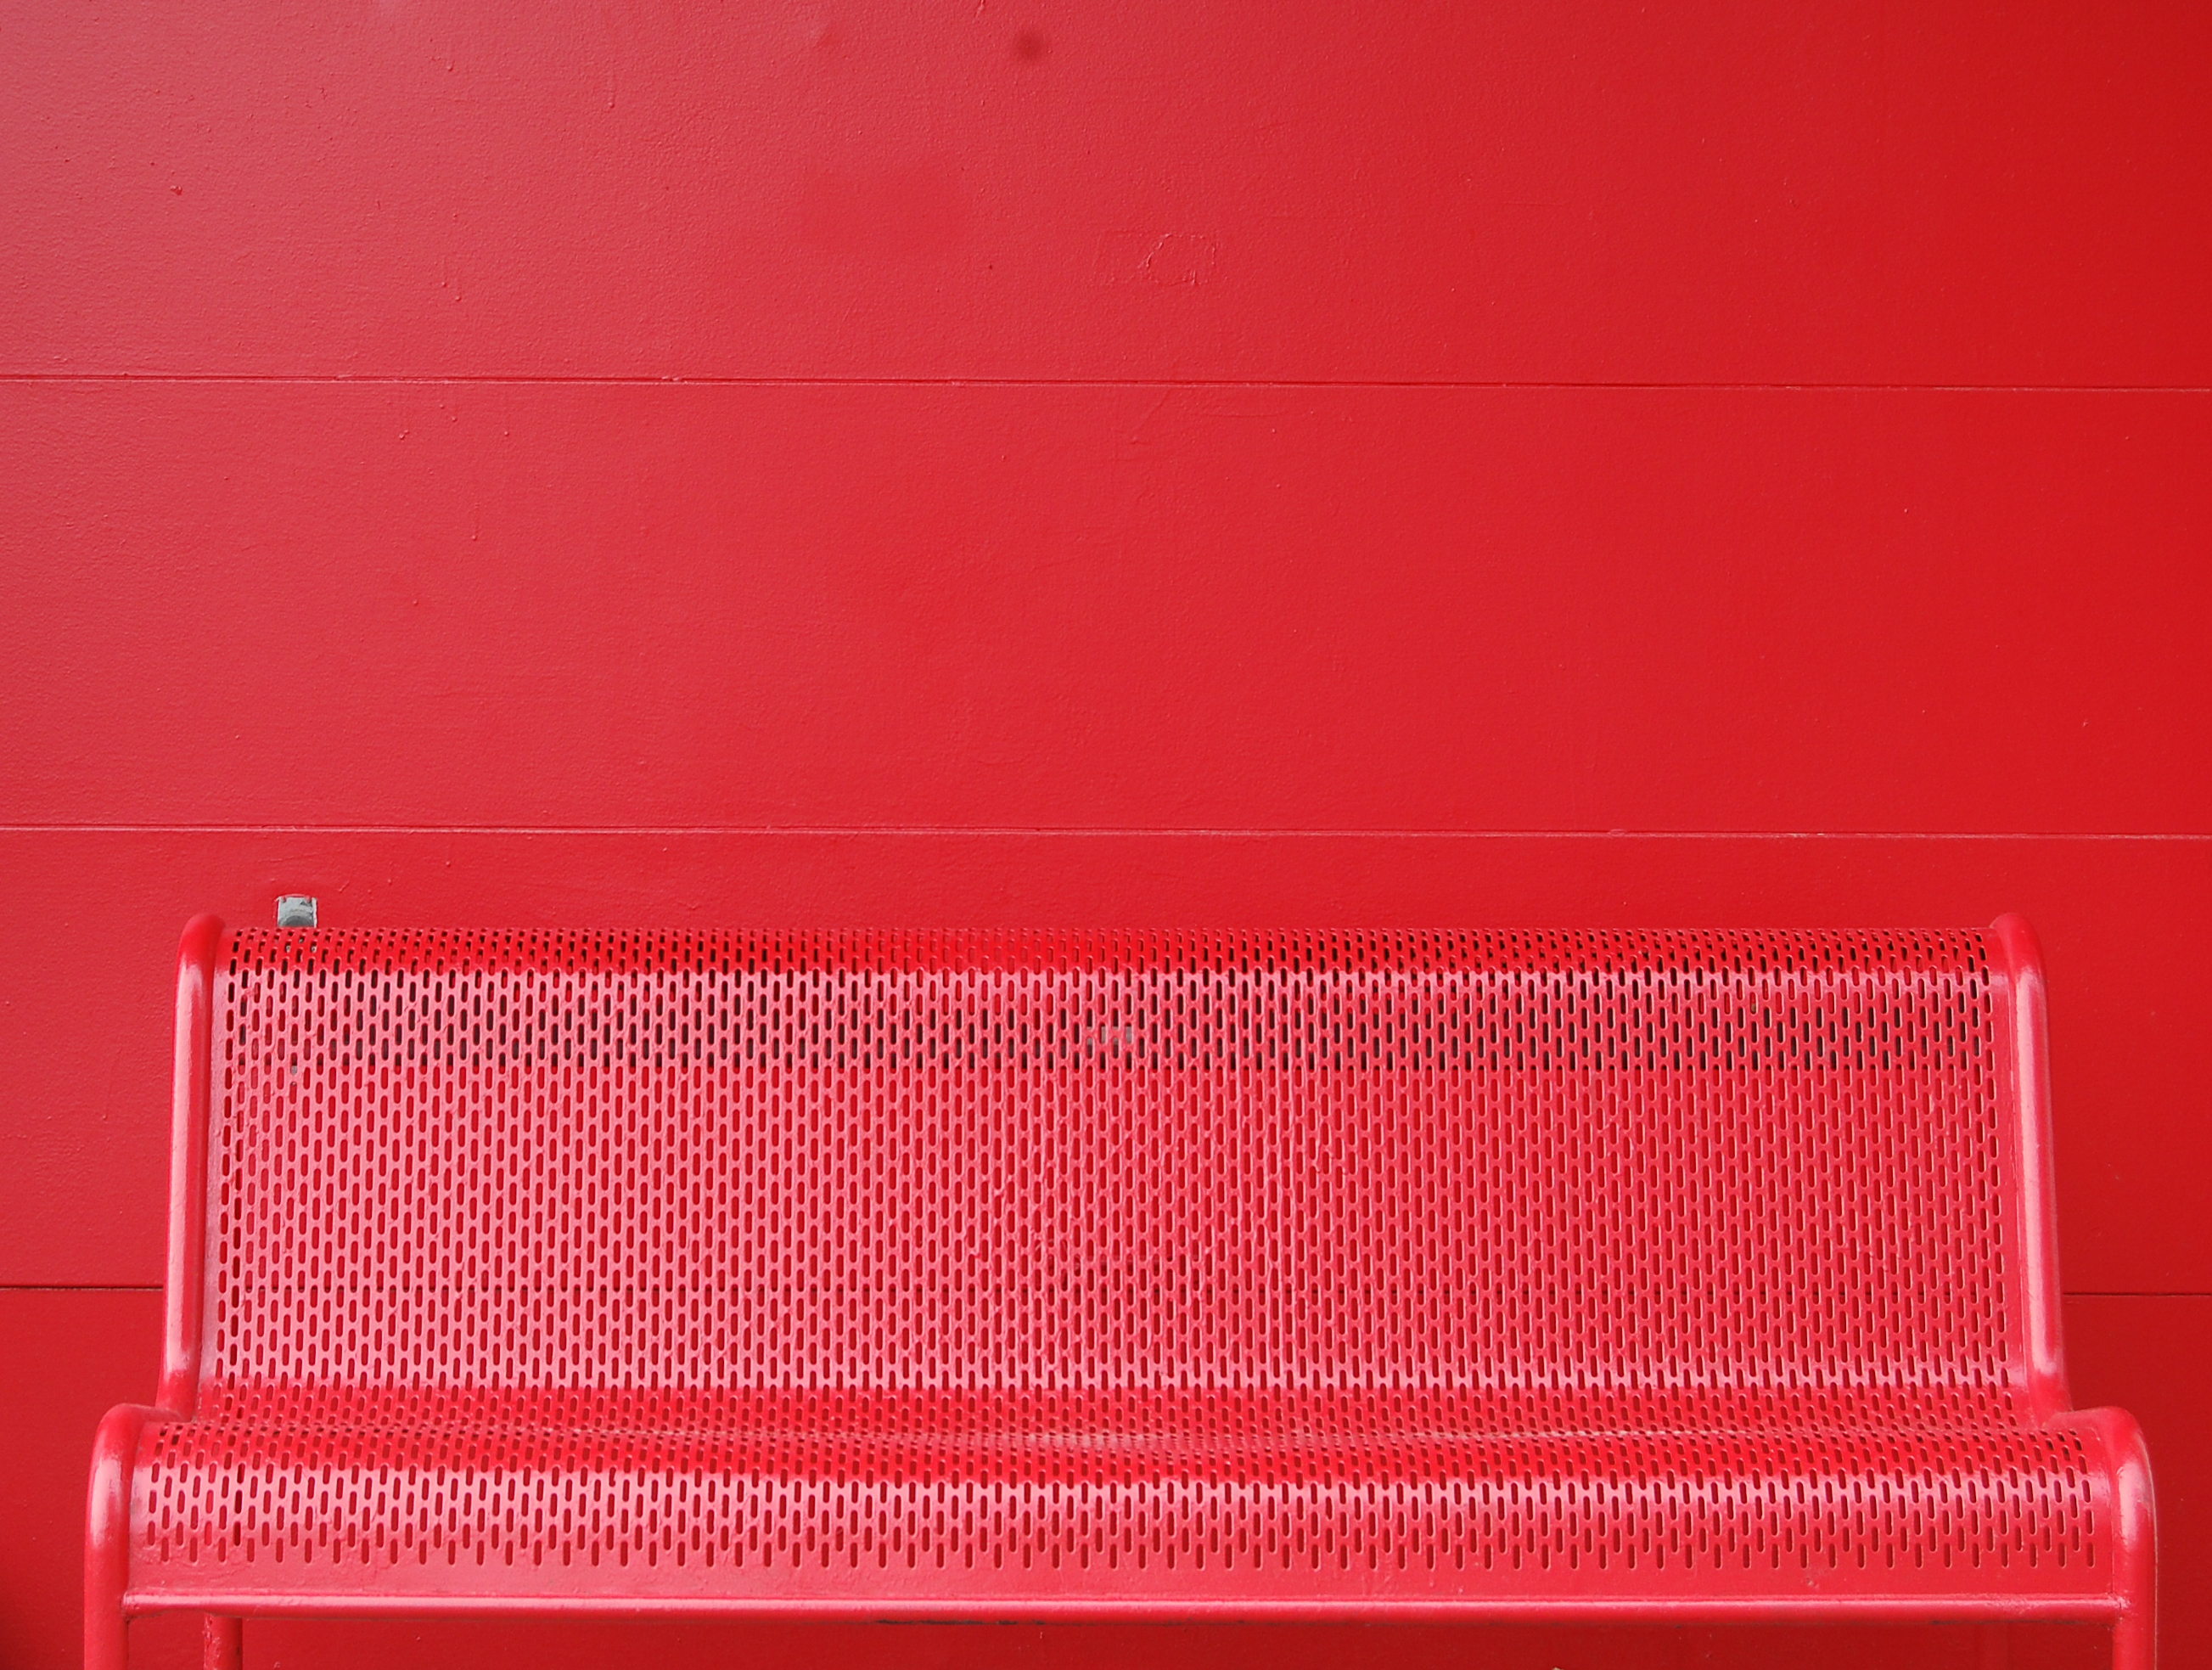
red, pink, furniture, product, shape, magenta, rectangle